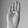
ASL letter: B